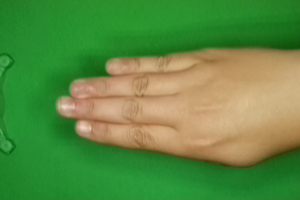
Label: paper